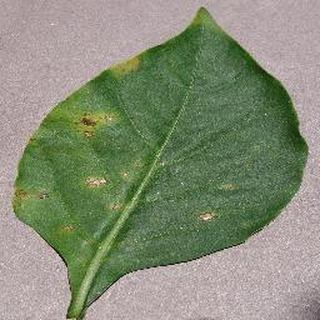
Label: bell_pepper_bacterial_spot